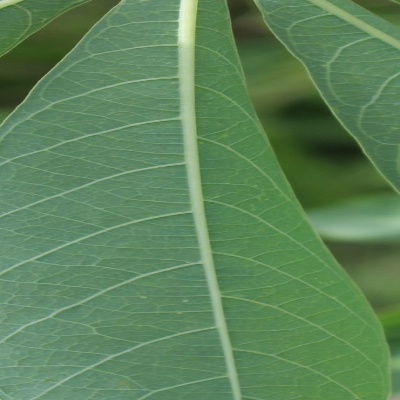
Crop: Cassava
Condition: healthy